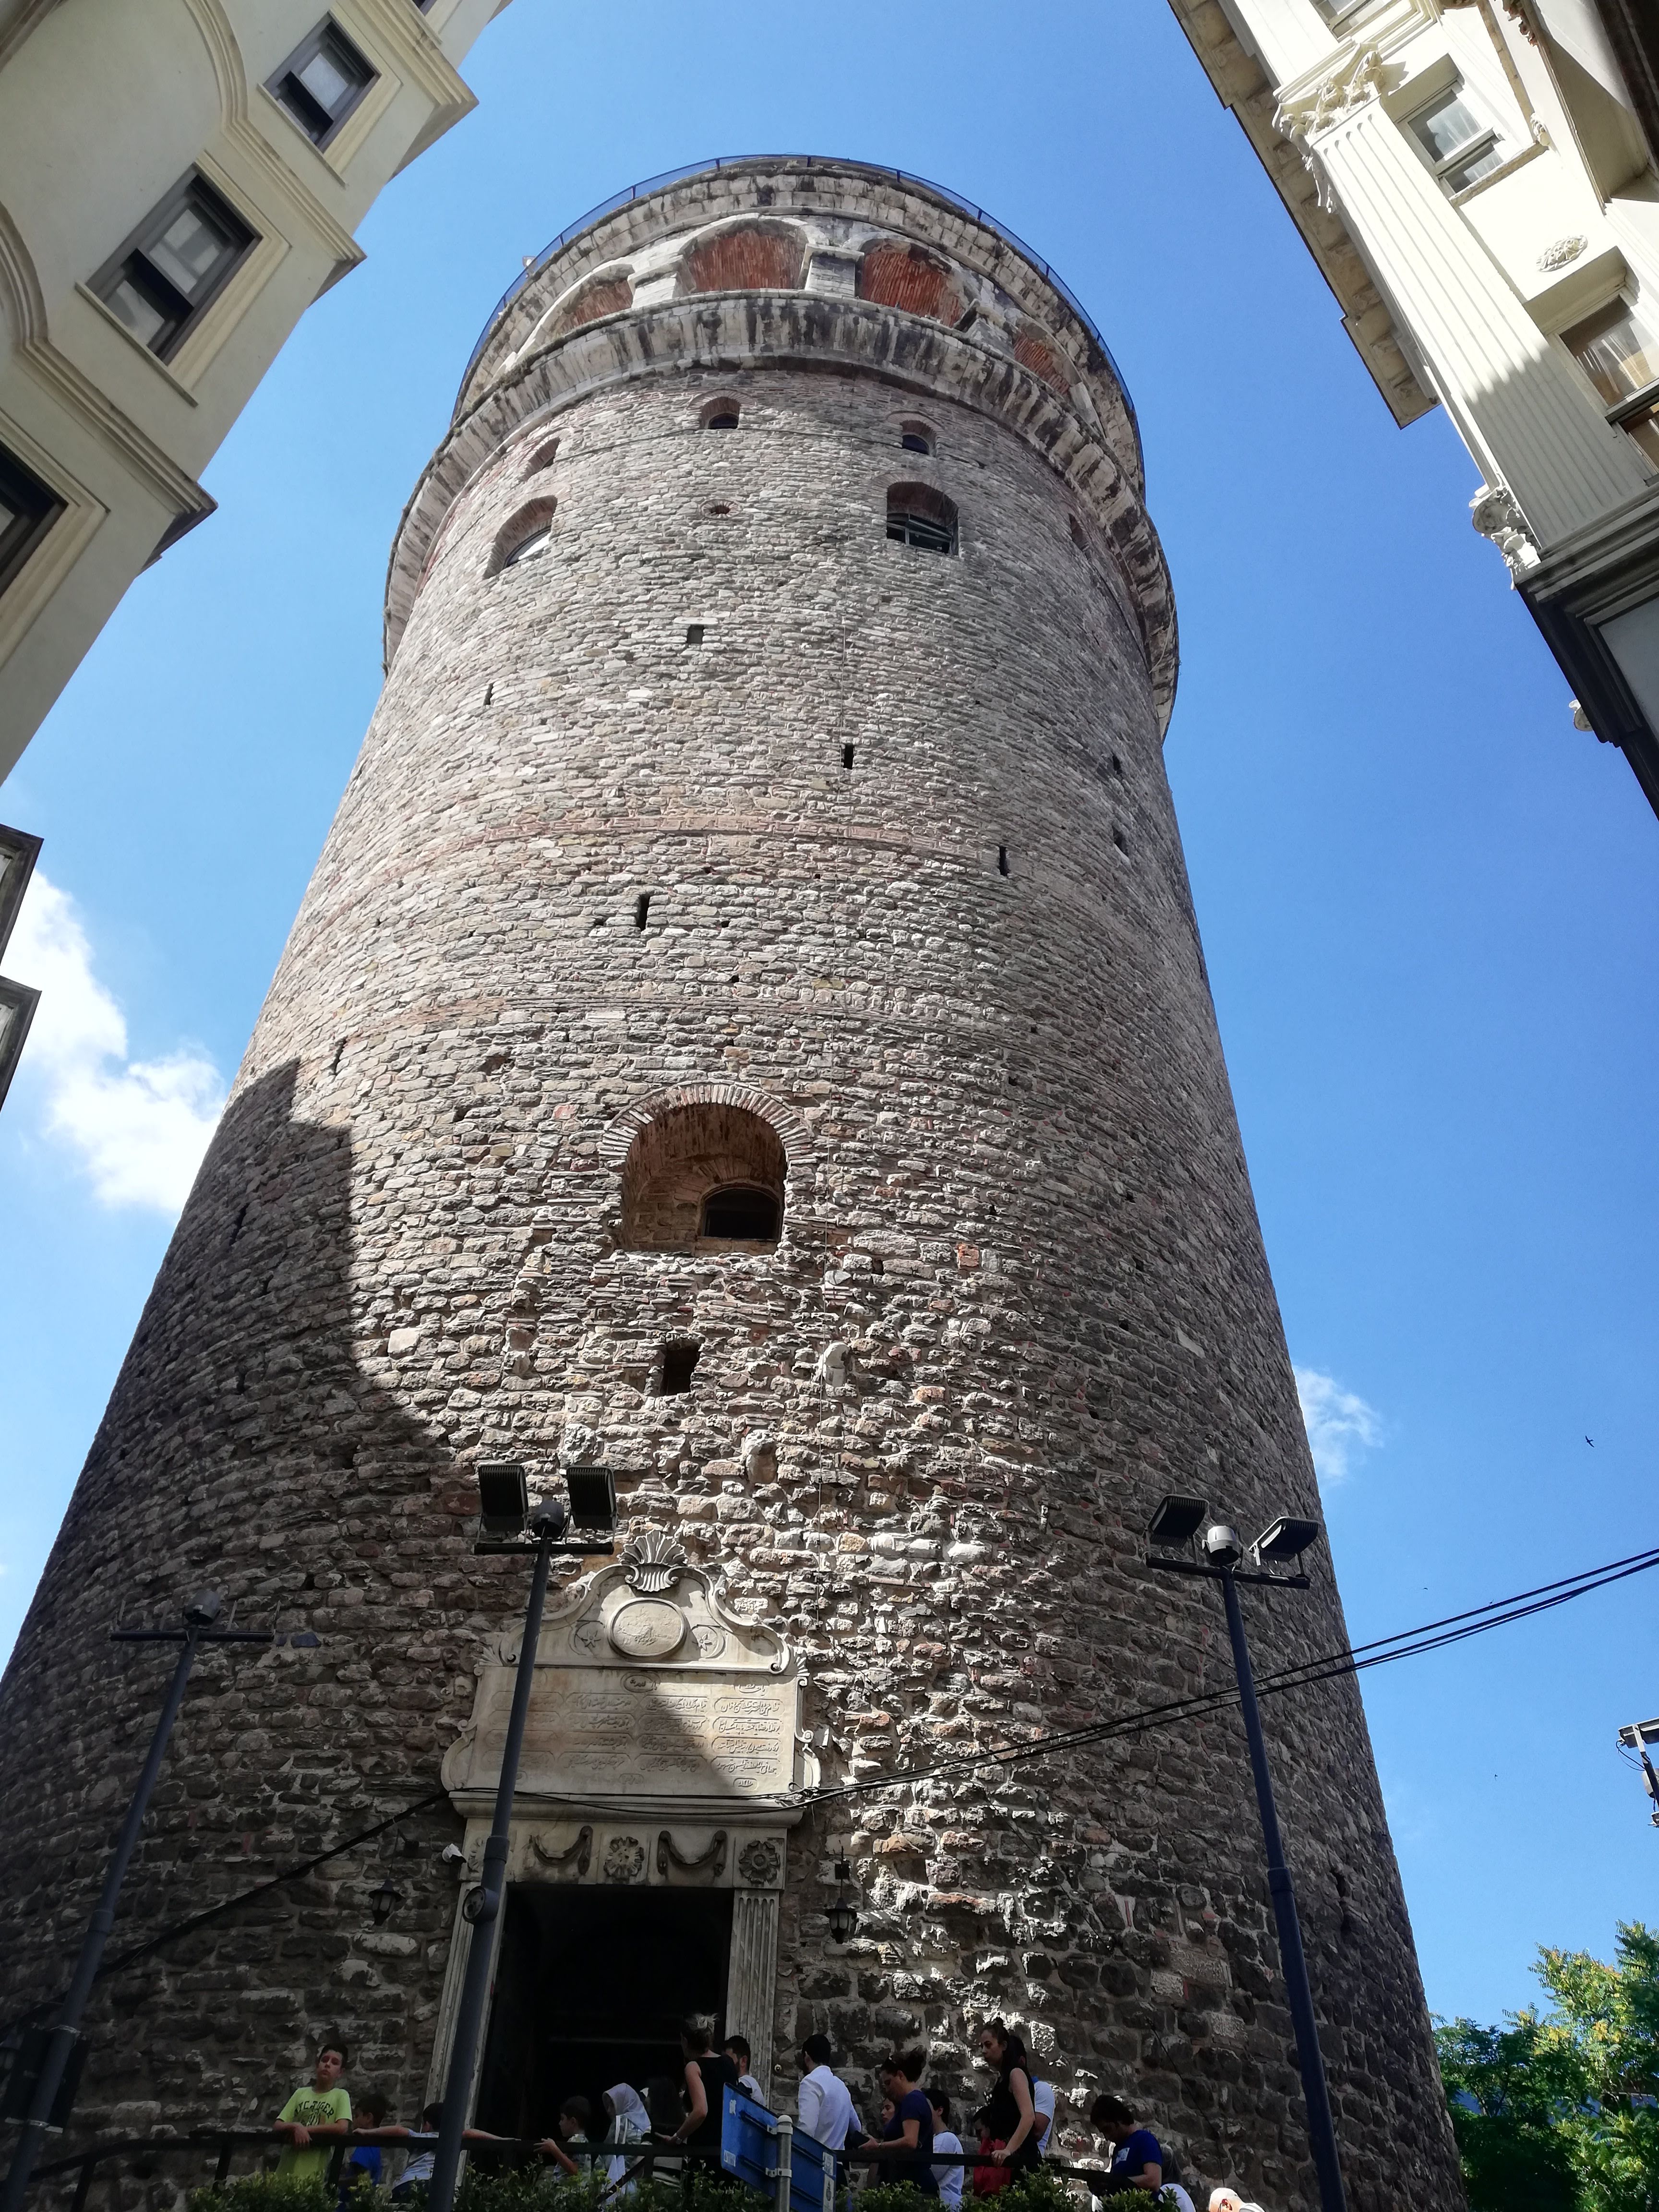
istanbul, tower, architecture, wall, building, sky, facade, tourism, history, plant, medieval architecture, historic site, city, vacation, ancient history, rock, ruins, castle